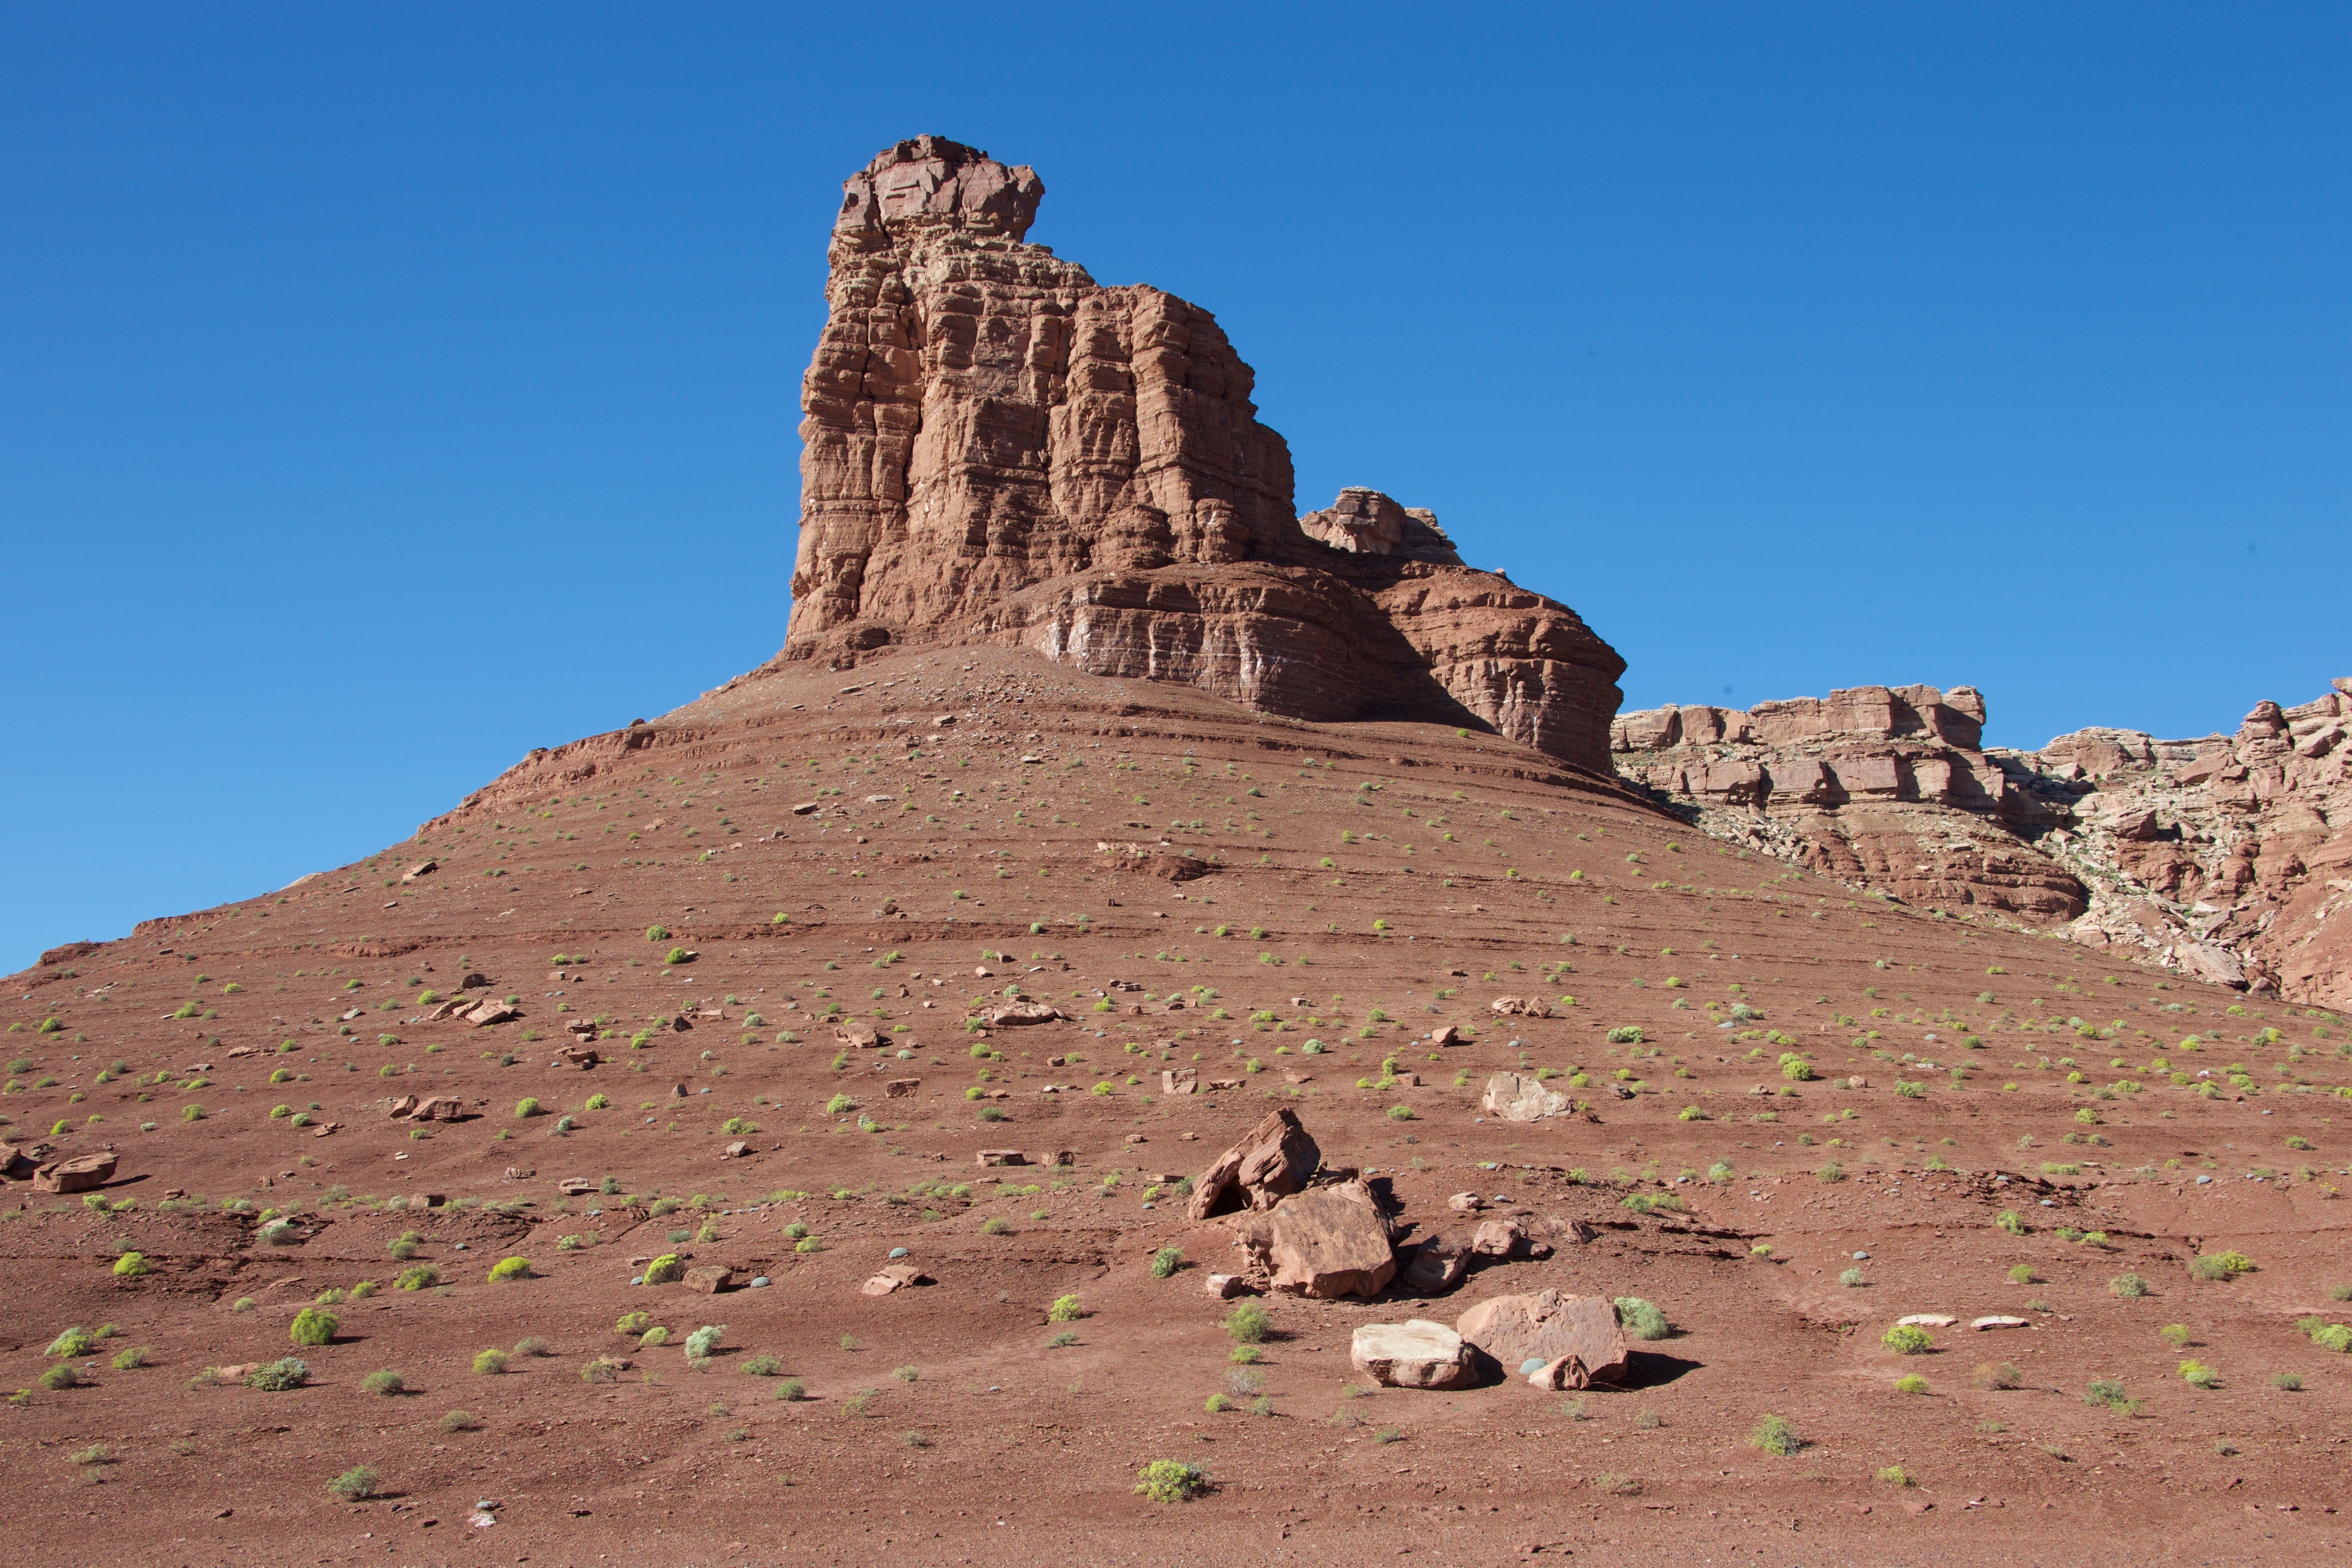
landscape, rock, mountain, sky, desert, valley, monument, formation, arch, park, usa, america, national park, west, geology, badlands, plateau, wide, wadi, butte, monument valley, ancient history, natural environment, mountainous landforms